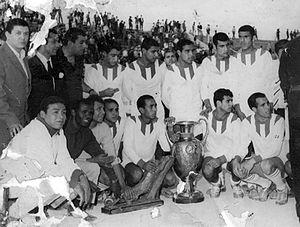
Équipe du Club africain lors du doublé de 1966-1967
Le Club africain ou Club Africain selon l'usage tunisien est un club de football tunisien basé à Tunis. Le club est l'une des sections fondatrices du club omnisports homonyme, le Club africain, fondé en 1920 dans le quartier de Bab Jedid. Connu sous le surnom d'Al Ifriki, l'équipe de football première évolue en championnat de Tunisie.
La saison 1966-1967 du championnat de Tunisie de football est la 12ᵉ édition de la première division tunisienne à poule unique, la Ligue Professionnelle 1. Les douze meilleurs clubs tunisiens jouent les uns contre les autres à deux reprises durant la saison, à domicile et à l'extérieur. En fin de saison, les deux derniers du classement sont relégués et remplacés par les deux meilleurs clubs de Ligue Professionnelle 2.